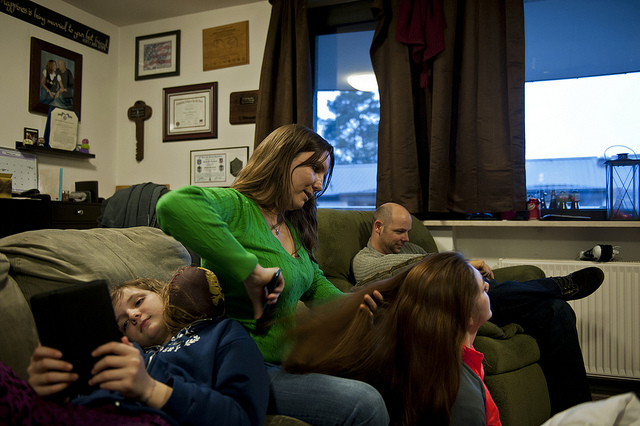
user: Given an image and a question. Answer the question in a short answer. Question: What religion does this family belong to? Short Answer:
assistant: christian